School

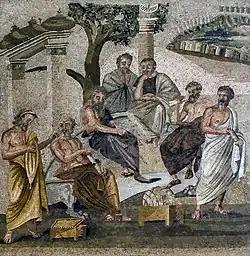
Plato's academy, mosaic from Pompeii

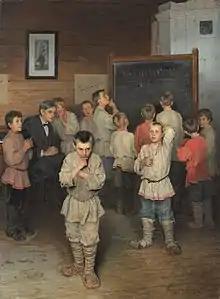

A school is the educational institution (and, in the case of in-person learning, the building) designed to provide learning environments for the teaching of students, usually under the direction of teachers. Most countries have systems of formal education, which is sometimes compulsory. In these systems, students progress through a series of schools that can be built and operated by both government and private organization. The names for these schools vary by country (discussed in the "Regional terms" section below) but generally include primary school for young children and secondary school for teenagers who have completed primary education. An institution where higher education is taught is commonly called a university college or university.